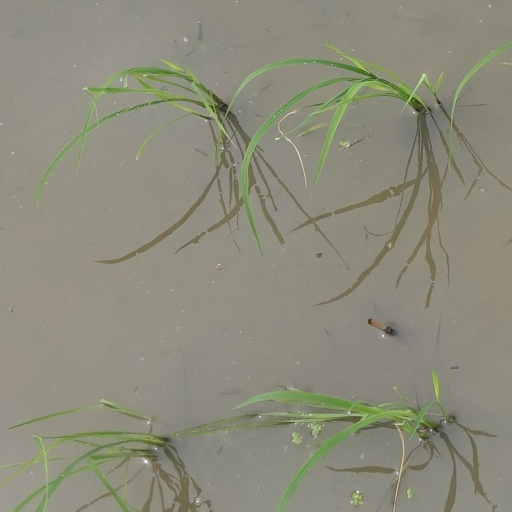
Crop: rice